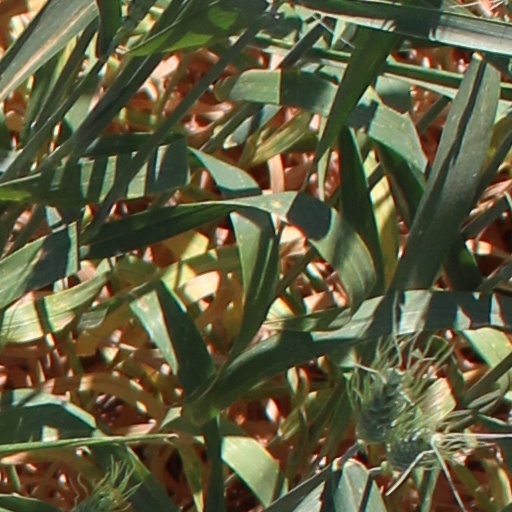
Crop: wheat